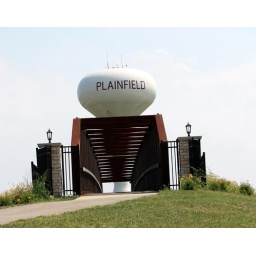
232/365 hike/bike bridge over ridge road near retention pond